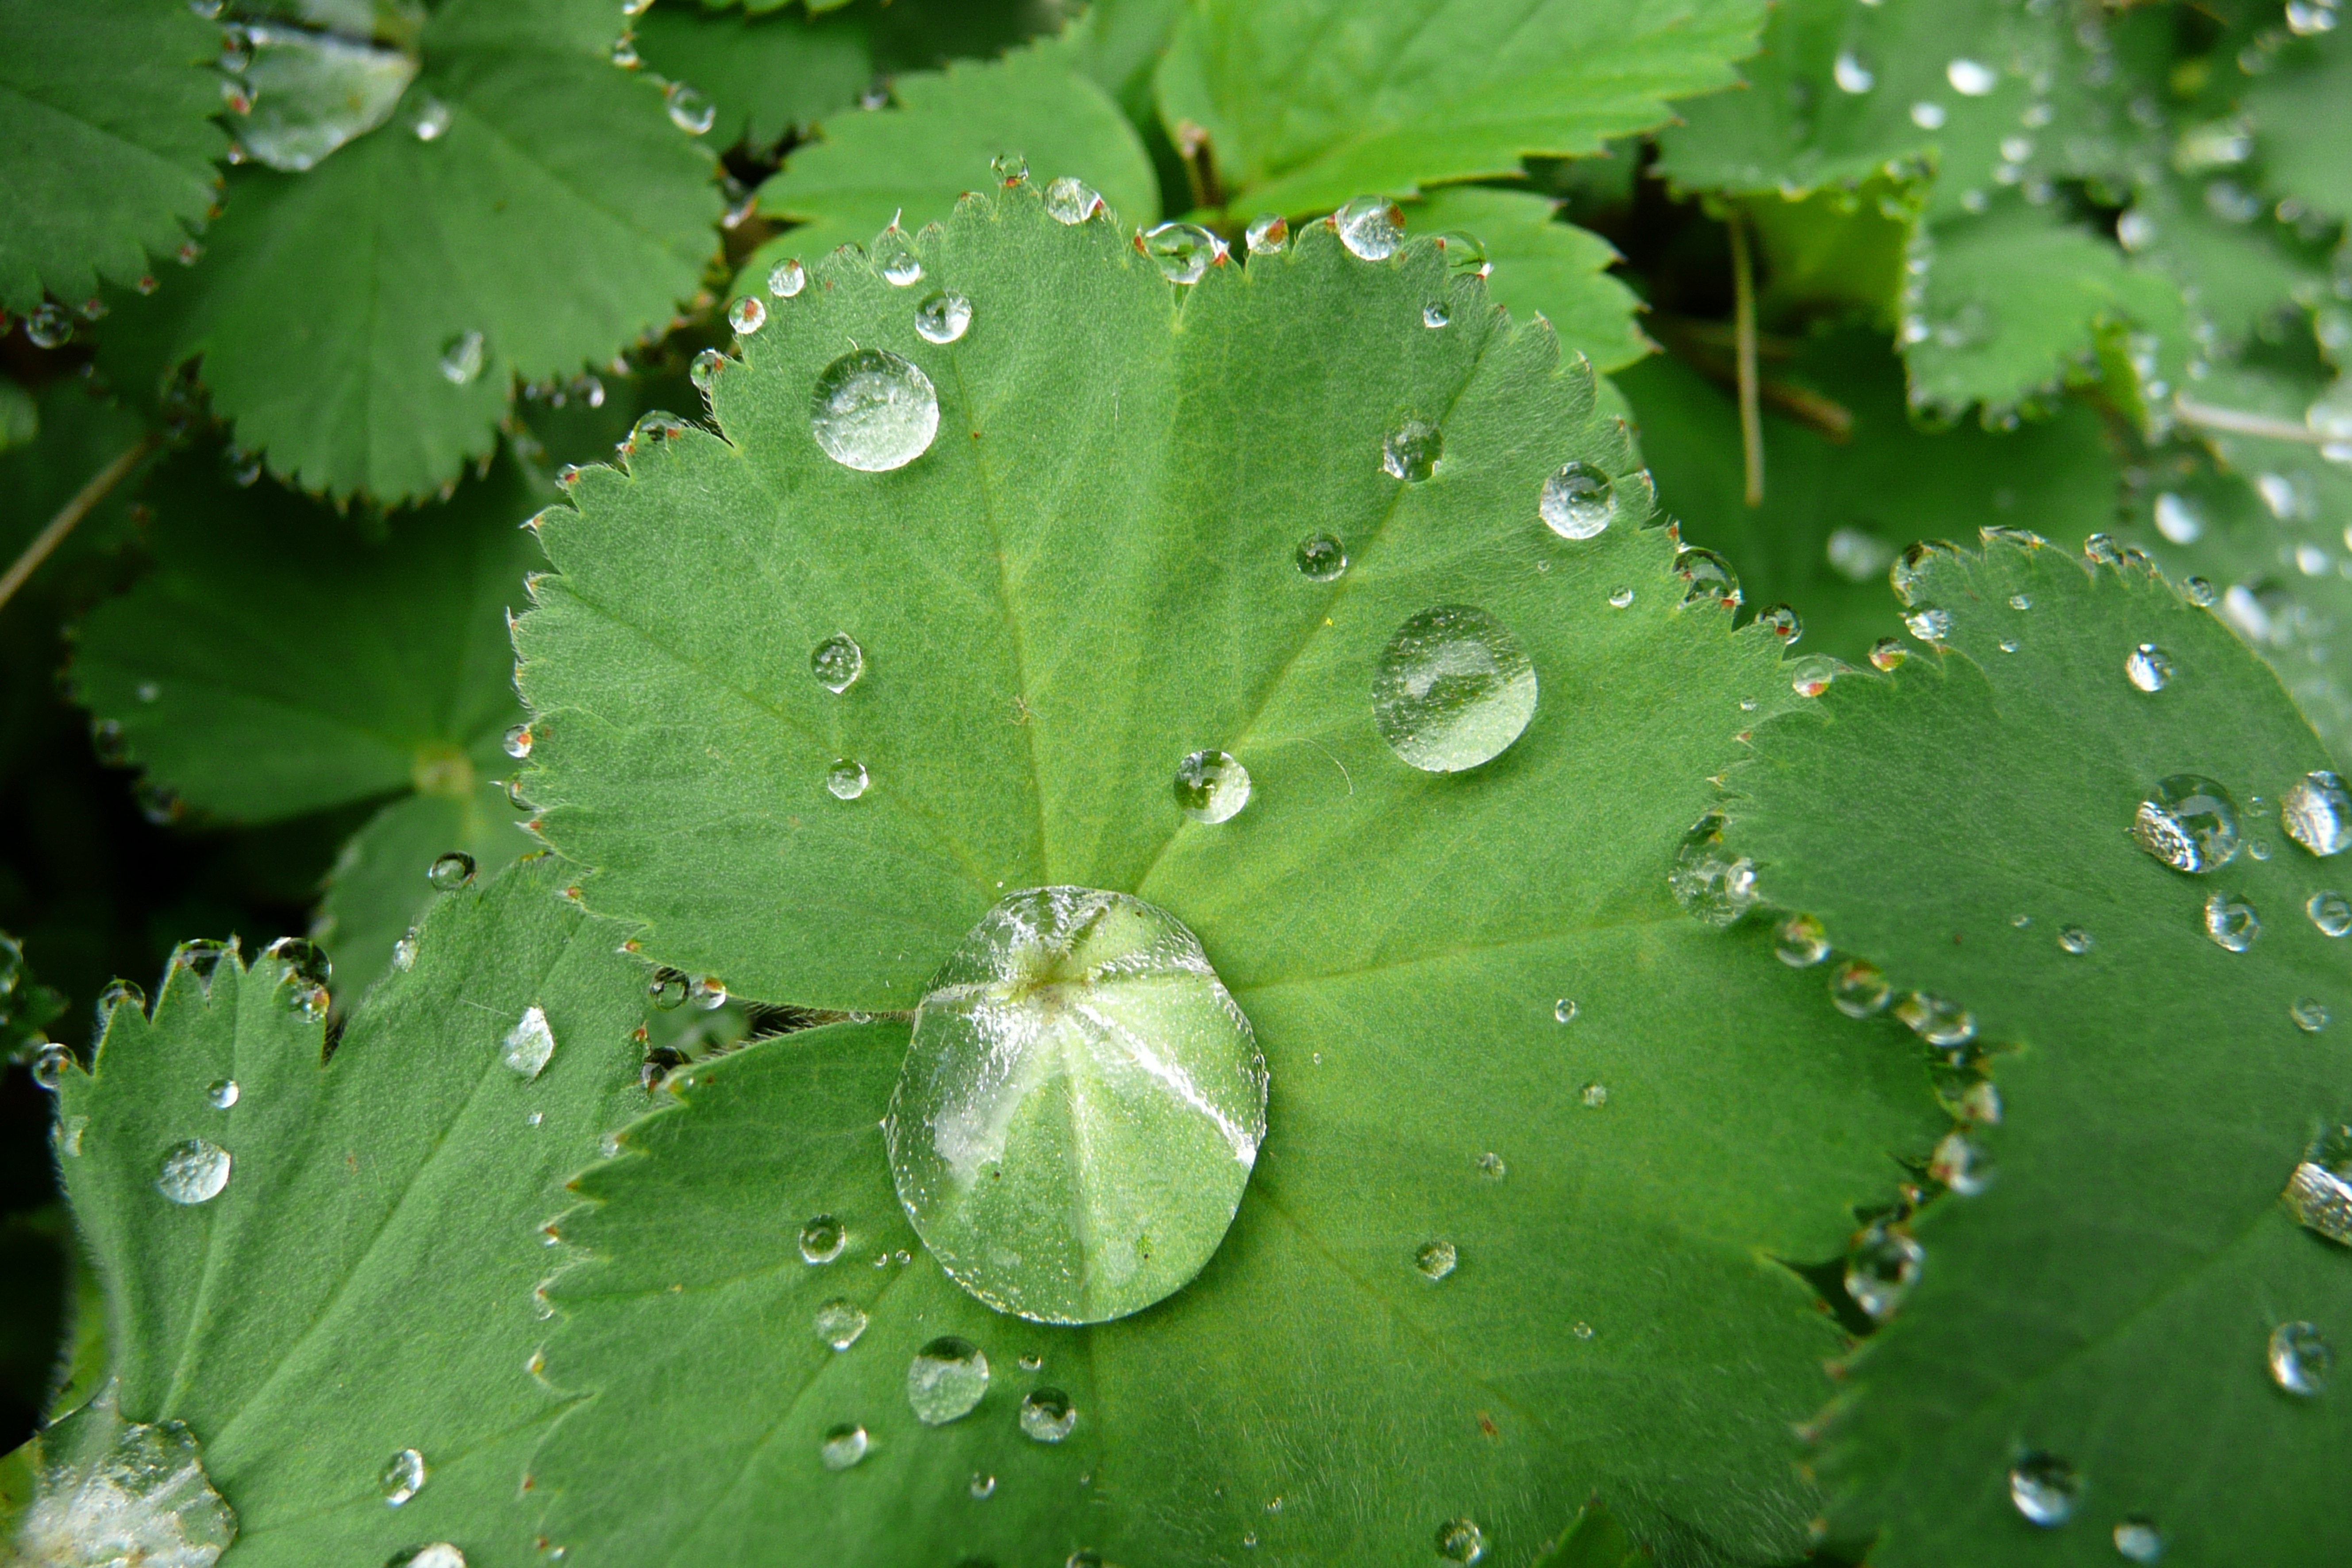
water, nature, drop, dew, plant, leaf, flower, wet, clear, green, macro, botany, flora, wildflower, drop of water, moisture, macro photography, green leaf, flowering plant, annual plant, plant stem, land plant